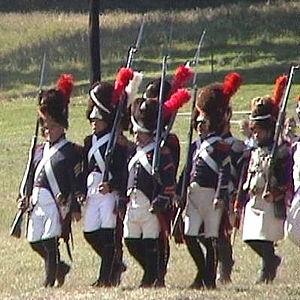
Grenadiers Photo prise par le contributeur
La Table du roi est un roman de Bernard Clavel paru en 2003 aux éditions Albin Michel, puis en collection de poche aux éditions Pocket en 2005.
Le Brabant wallon est une province de Belgique située en Région wallonne.
La bataille de Waterloo /watɛʁlo/ s'est déroulée le 18 juin 1815, en Belgique, à vingt kilomètres au sud de Bruxelles, dans l'actuelle province du Brabant wallon. Cette bataille a opposé l'armée française dite Armée du Nord, dirigée par l'empereur Napoléon Iᵉʳ, à l'armée des Alliés, dirigée par le duc de Wellington et composée de Britanniques, d'Allemands et de Néerlandais, rejointe par l'armée prussienne commandée par le maréchal Blücher. Elle s'est achevée par la défaite décisive de l'armée française.